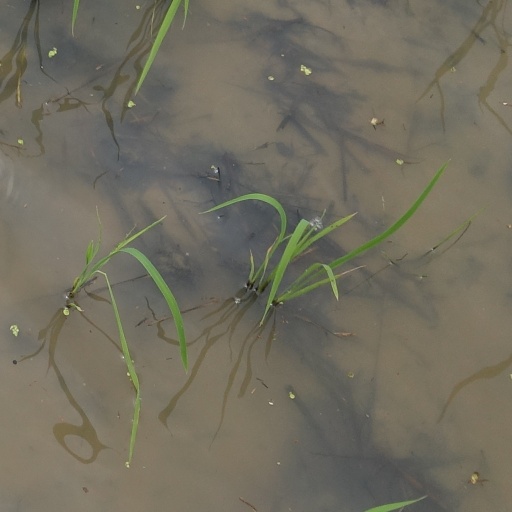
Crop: rice